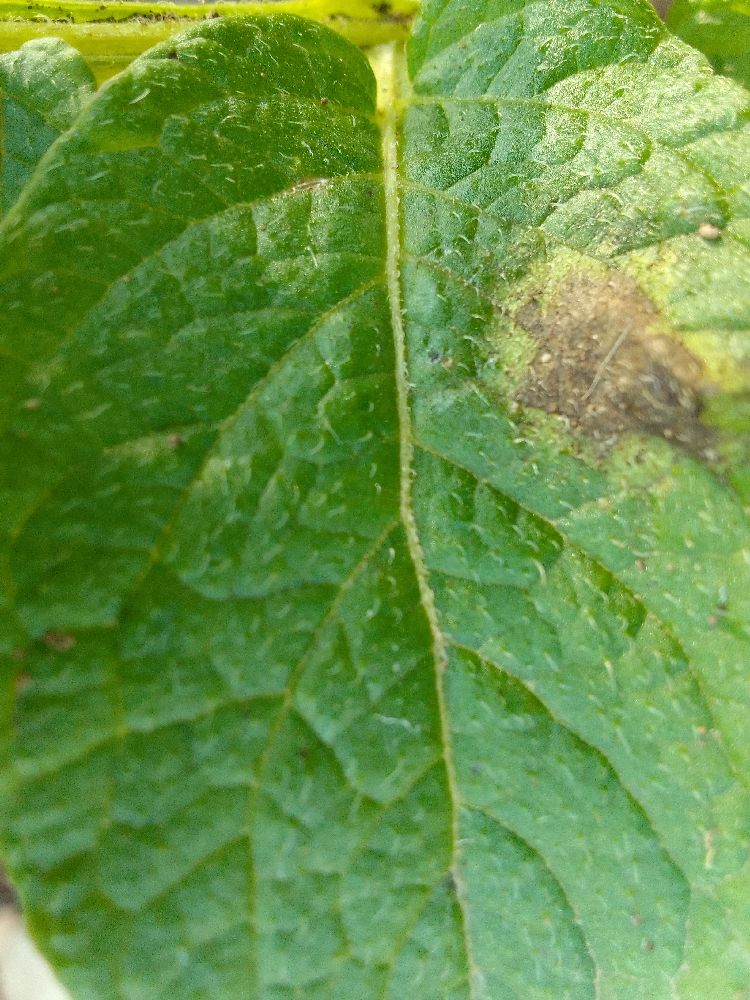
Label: Late blight